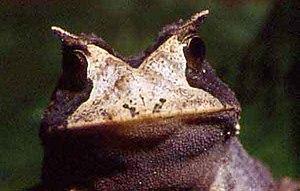
Proceratophrys boiei est une espèce d'amphibiens de la famille des Odontophrynidae. Elle est endémique à l'est et au sud-est du Brésil. Cette grenouille commune se trouve dans la forêt primaire et secondaire, à la lisière de la forêt, et dans les zones dégradées près de la forêt. Cette espèce est présente dans le commerce illégal d'animaux de compagnie. Son habitat est sujet à des pertes causées par l'agriculture, les plantations de bois, le pâturage du bétail, les coupes à blanc, les établissements humains et le tourisme. Le nom spécifique de boiei a été donné en l'honneur du zoologiste allemand Heinrich Boie ou de son frère Friedrich Boie.